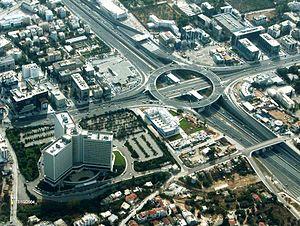
L’économie de la Grèce, forte d'un Produit intérieur brut avoisinant les 218 milliards d'USD, est la 51ᵉ économie mondiale. En termes de Parité de pouvoir d'achat, la Grèce se classe au 55ᵉ rang mondial avec près de 317 milliards USD. En 2018, la Grèce était la 17ᵉ économie européenne. Selon les chiffres du Fonds monétaire international de la même année, le PIB par habitant est de 20 317 dollars USD par valeur nominale et de 29 072 dollars USD en parité de pouvoir d'achat.
L'avenue Kifissias Λεωφόρος Κηφισίας/Kifissias Avenue, est une des avenues les plus longues du nome d'Athènes.